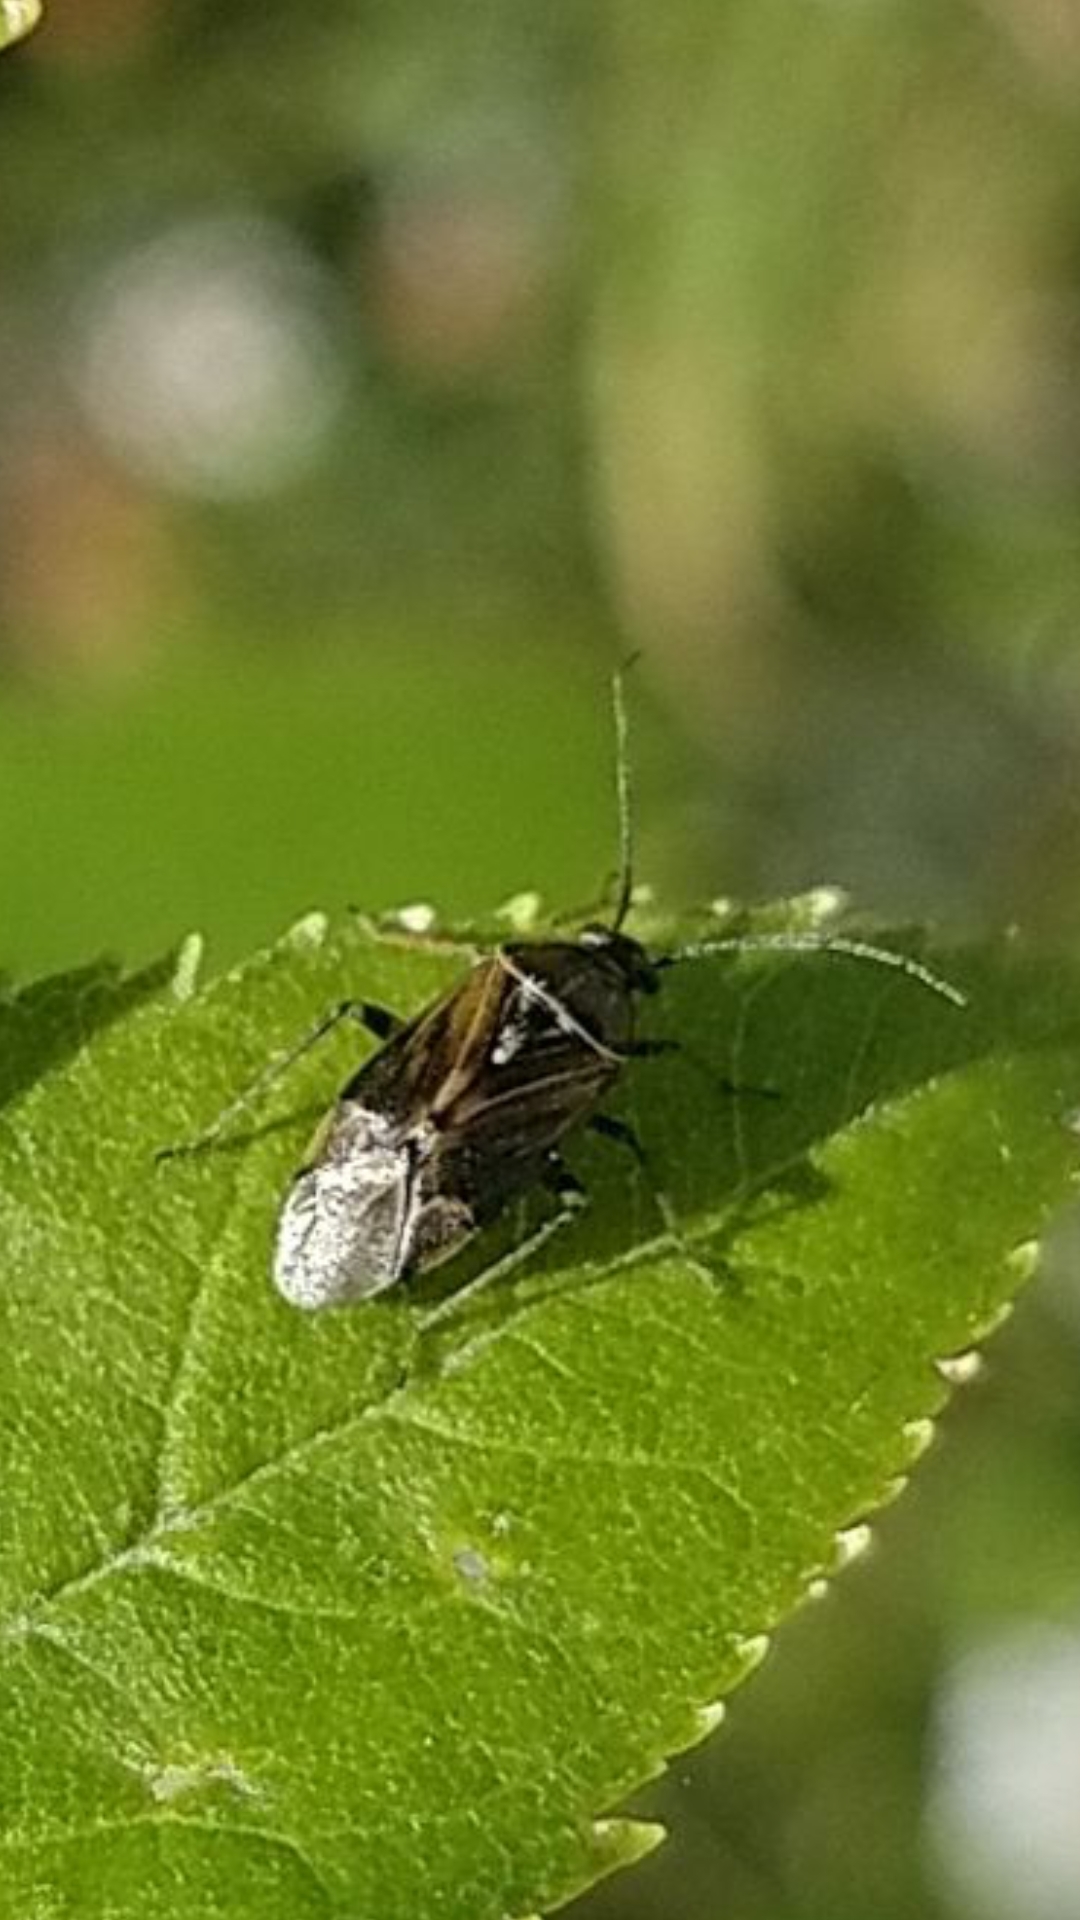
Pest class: lygus_bug